Disney Sing It: Family Hits

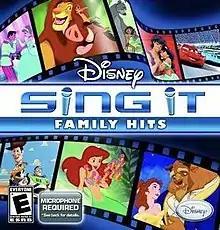

Disney Sing It: Family Hits is a karaoke video game developed by Zoë Mode and published by Disney Interactive Studios for the PlayStation 3 and Wii.